Ua Huka

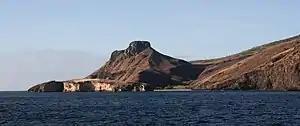
The Matau point, with semi-arid climate, on the south-western coast of the island of Ua Huka

The first caldera, about 10 km in diameter, contains the Vaipaee valley. The second caldera, included in the eastern half of the first, reaches 857 meters at Mount Hitikau, the highest point on the island. Its diameter is about 5 km and its age is estimated to be between 2.9 and 2.8 million years old. It contains the Hane and Hokatu valleys.